Vehicle safety technology

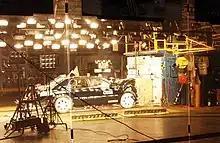
Picture of a crash test performed at General Motors

Examples of VST were first implemented in the 20th century, when they were introduced by the automobile industry in response to legislators' efforts to reduce the number of road accidents. Early examples of VST included safety glass, four-wheel hydraulic brakes, seat belts, and padded dashboards. In 1934, General Motors began a scientific approach to vehicle safety by conducting the first crash barrier test. Gradually, existing systems were stabilized, followed by the introduction of disc brakes and anti-lock braking systems. High-tech safety systems were first introduced in 1995 with Electronic Stability Control (ESC). Lane departure warning systems were introduced in the year 1999, and radar assisted adaptive cruise control was introduced in 2005. However, these technologies are not standard inclusions in all vehicles.